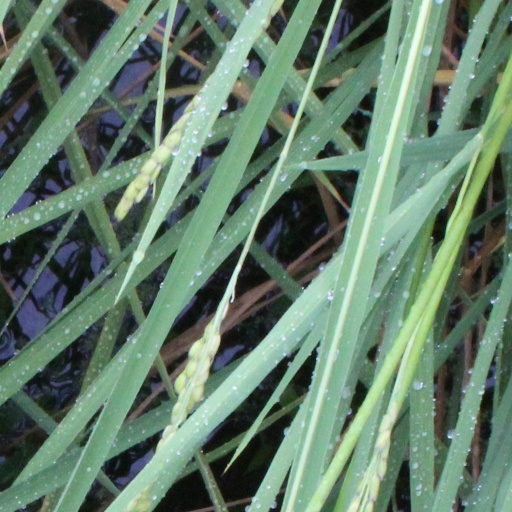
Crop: rice